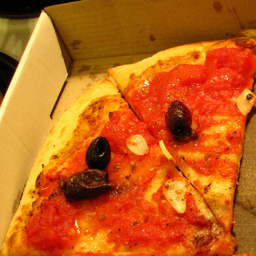
A couple of slices of pizza that are in a box.
Cheese without pizza in cardboard box, with olives
Close up on two slices of pizza in a cardboard pizza box.
A pizza with a few olives and onions on top.
two big pieces of pizza that are in a box